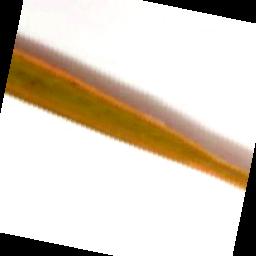
Label: Rice___Brown_Spot